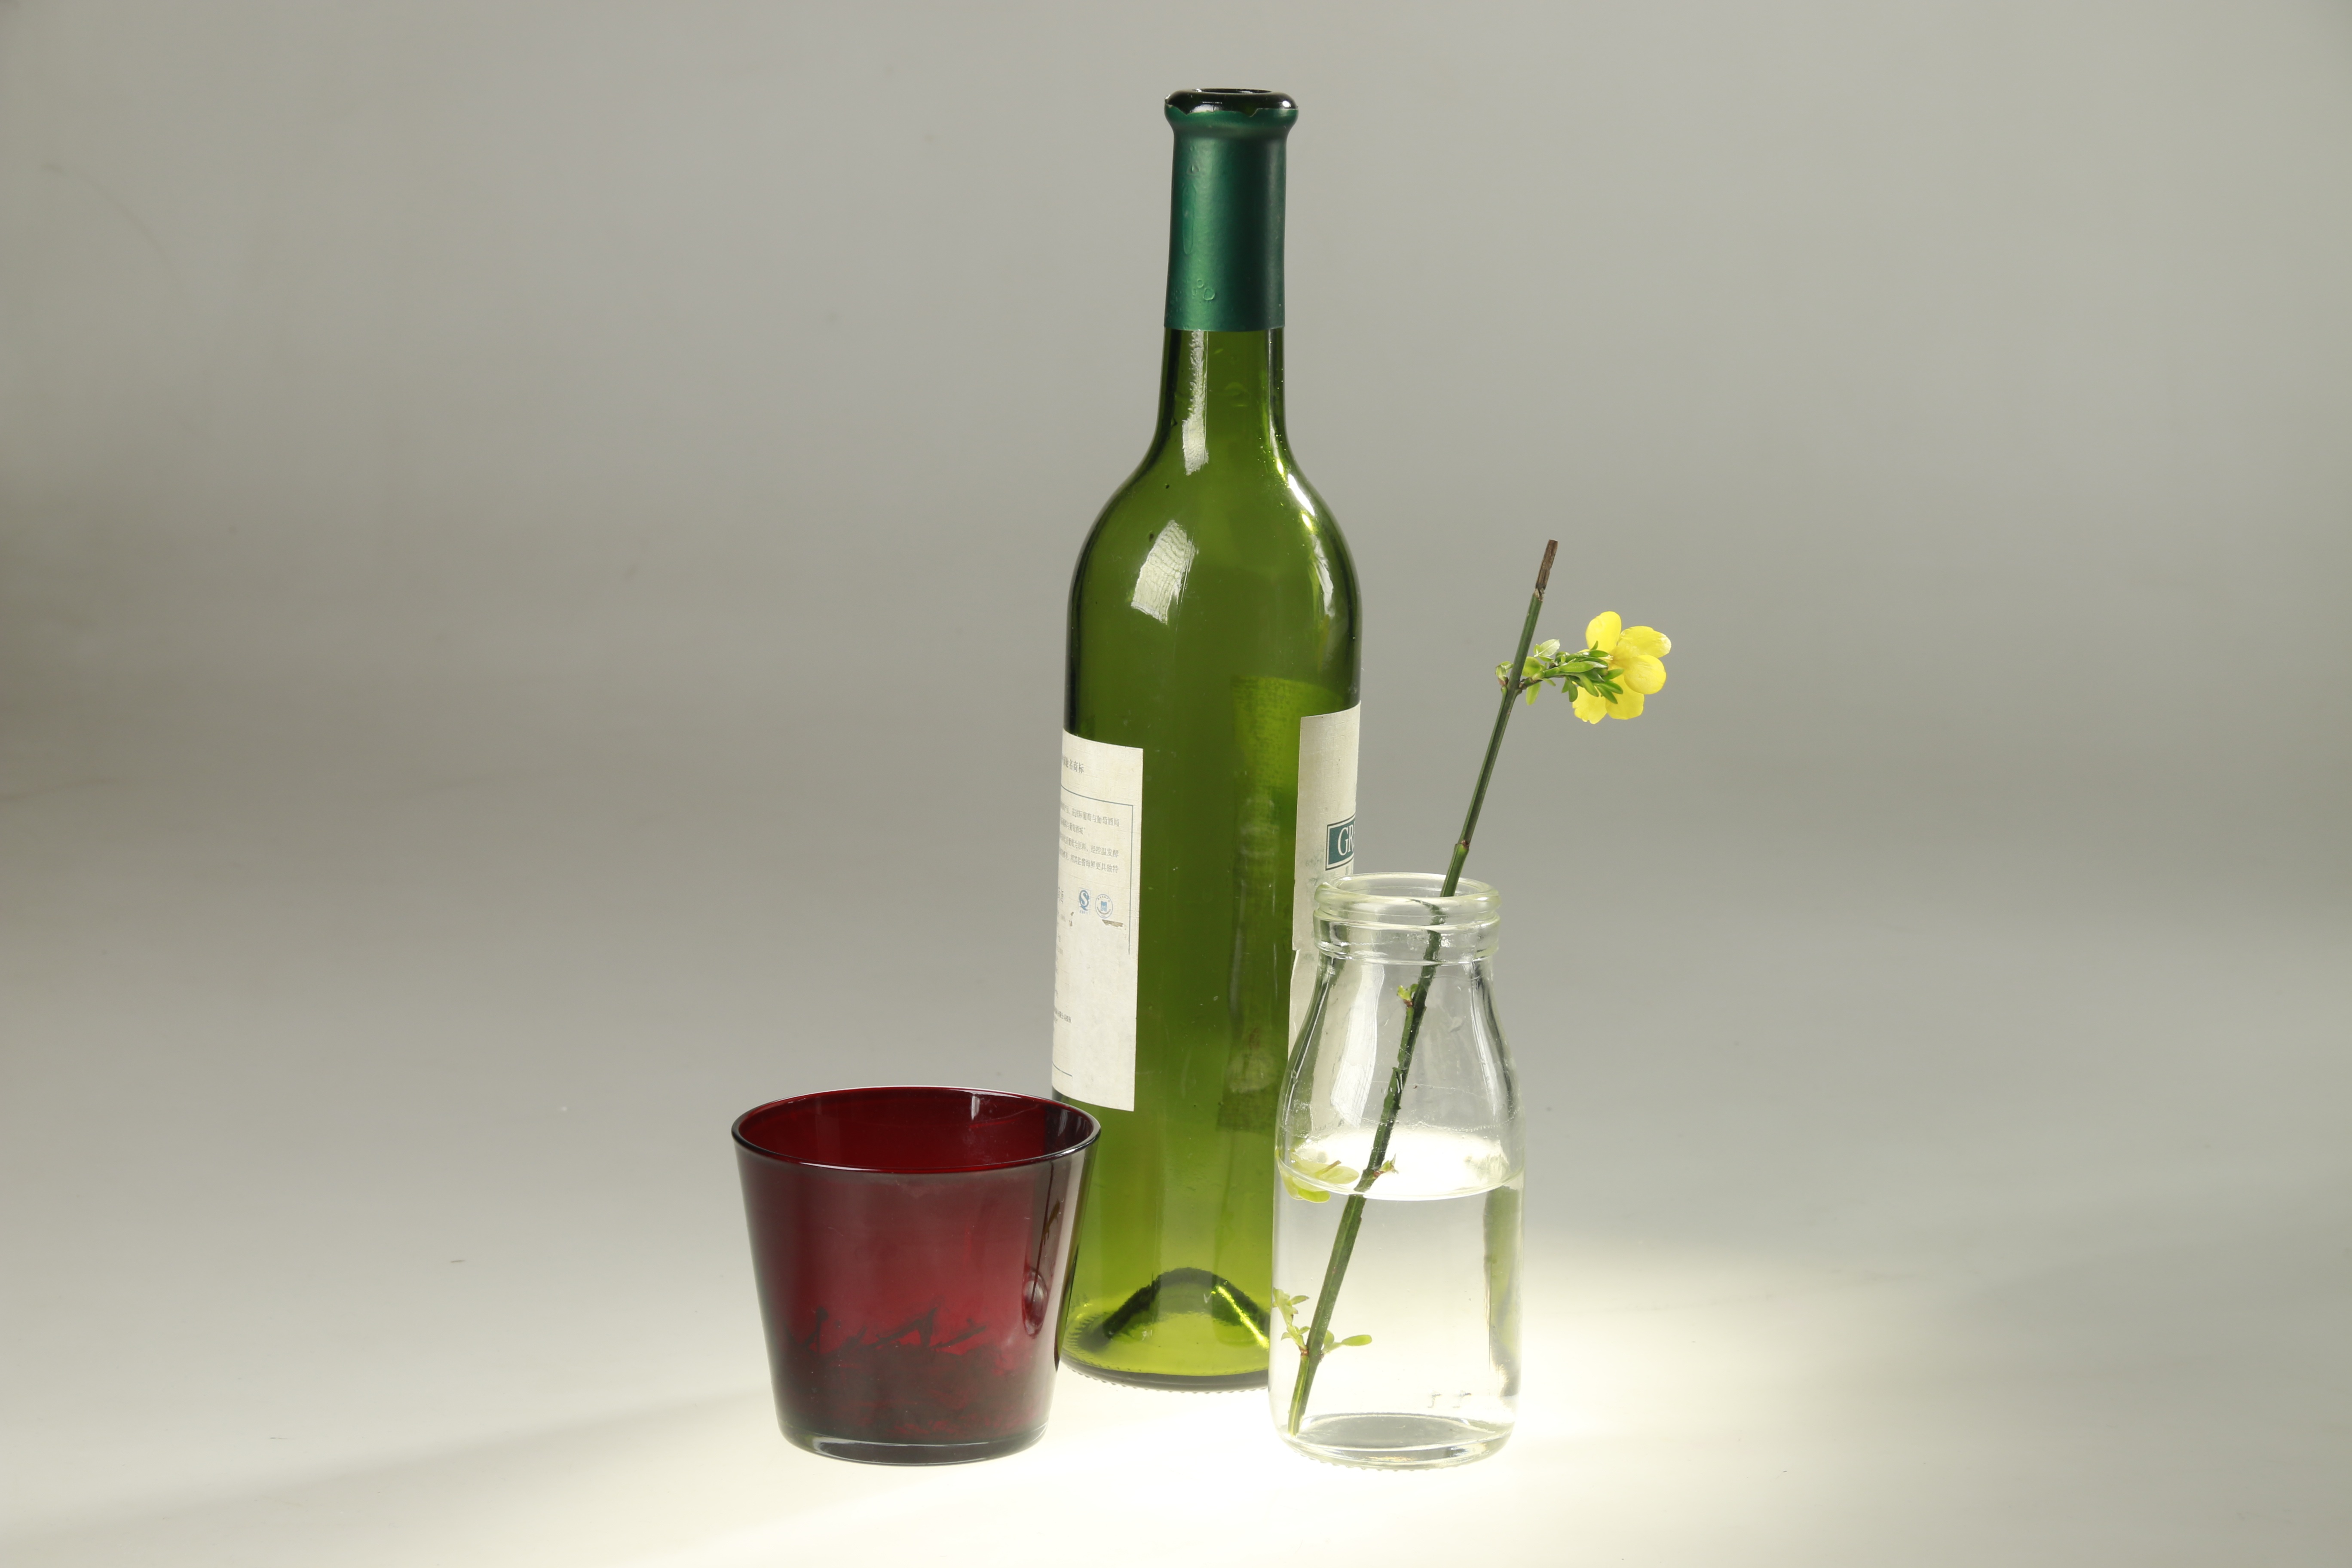
light, wine, glass, vase, drink, bottle, tableware, wine bottle, glass bottle, beer bottle, liqueur, drinkware